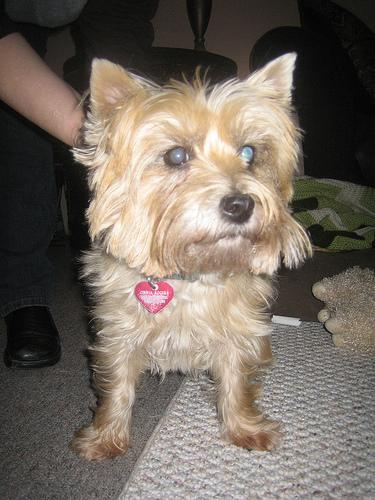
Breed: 211-n000009-cairn